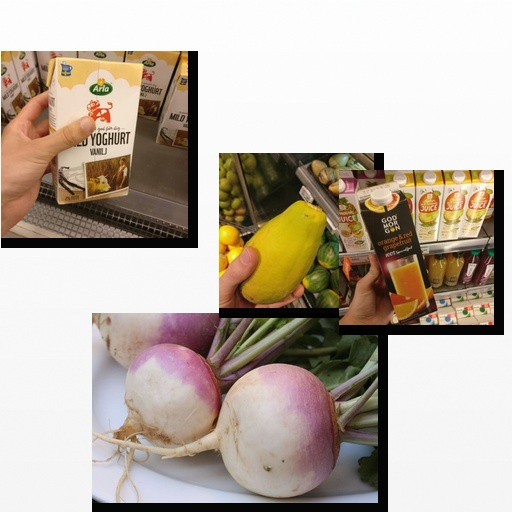
Food items: turnip, orange_red_grapefruit_juice, papaya, vanilla_yoghurt